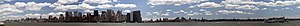
New York City / Byens udformning / Panoramaer af skylines
New Yorks skyline, set fra Liberty Island, med Midtown, Nedre Manhattan og Brooklyn.
New York City er den folkerigeste by i USA, beliggende på den sydøstligste spids af staten New York. I mere end et århundrede har den forretningsmæssigt, finansielt og kulturelt været et af verdens førende centre, og dens indflydelse på politik, uddannelse, underholdning, sport, medier, mode og kunst bidrager til dens status som en af verdens mest betydningsfulde byer. Som hjemsted for FN er byen også en diplomatisk hovedby. Byens nuværende borgmester er Bill de Blasio.